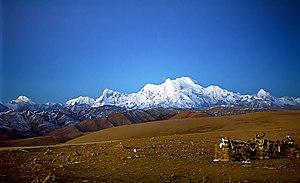
Le Shishapangma ou Shisha Pangma, aussi appelé Gosainthan en sanskrit, est une montagne culminant à 8 027 mètres d'altitude dans la ville-préfecture de Shigatsé, en Région autonome du Tibet, en Chine. Il est situé dans la chaîne de l'Himalaya et constitue le quatorzième sommet le plus haut du monde et le dernier des « 8 000 ». Il est gravi pour la première fois par une expédition chinoise en 1964, alors que les frontières du pays étaient fermées aux étrangers. La voie normale emprunte les versants nord de la montagne et présente relativement peu de difficulté.
Le Gurkarpo Ri est un sommet situé à la frontière de Népal et la Chine en Himalaya. Il culmine à 6 889 mètres d'altitude.